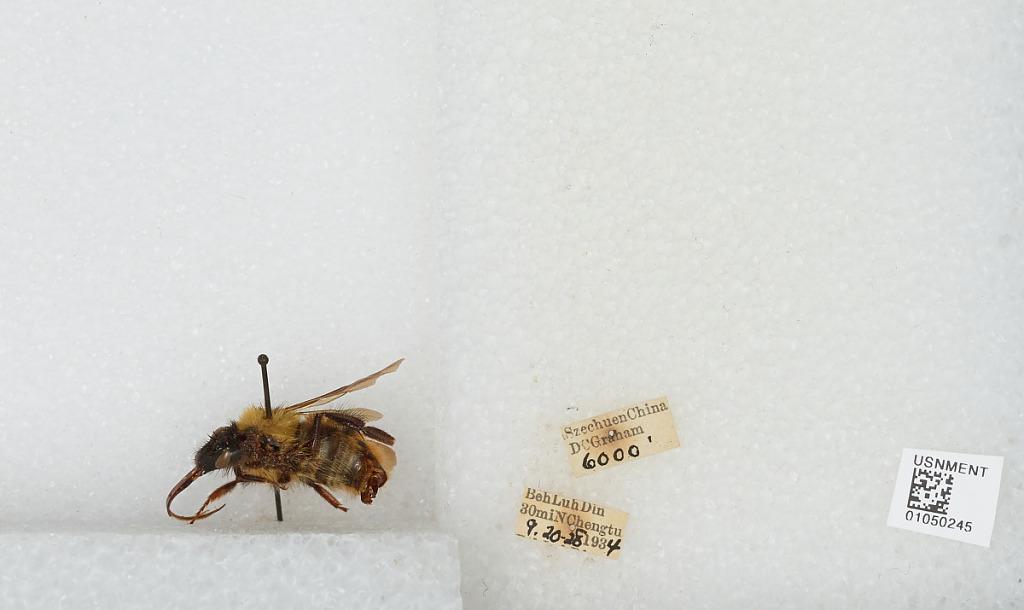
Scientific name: Bombus sp.
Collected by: D. Graham
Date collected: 1934-9-20
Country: China
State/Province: Sichuan
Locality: Beh Luh Din 30 miles north of Chengdu